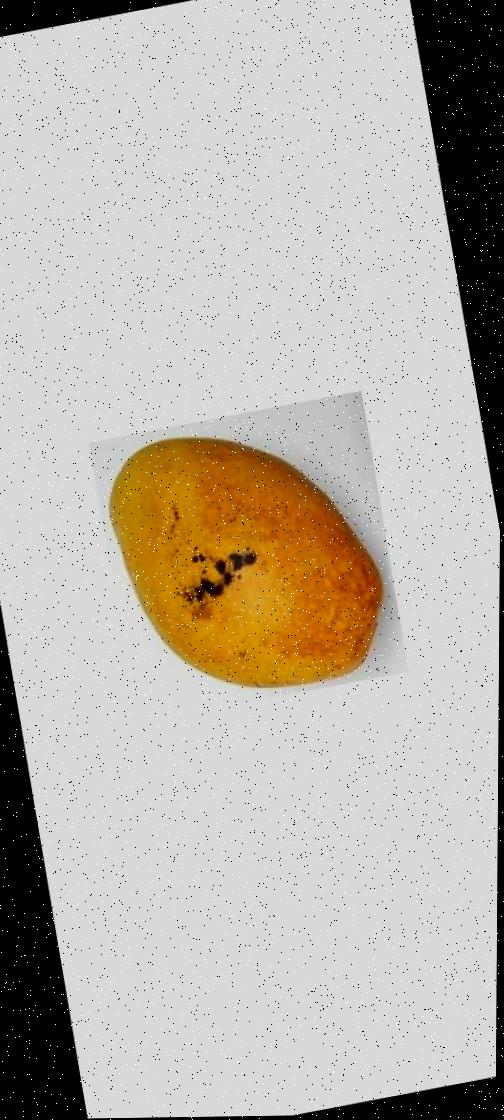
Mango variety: Bari-11